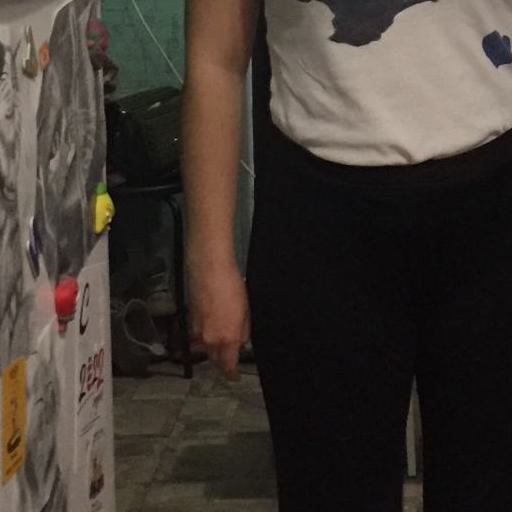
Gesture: no_gesture